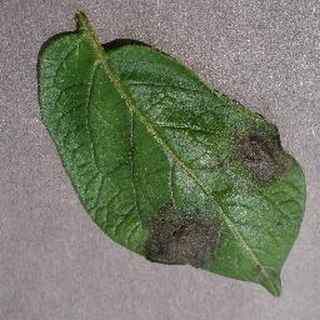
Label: potato_late_blight